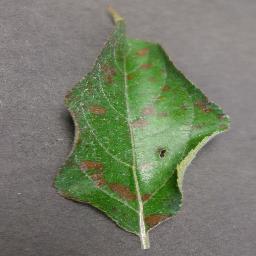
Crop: apple
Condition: cedar_rust